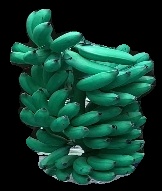
Variety: rasbale
Grade: grade1